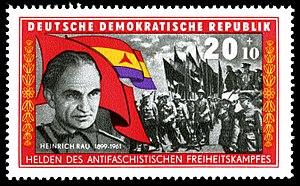
Heinrich Gottlob Rau, appelé aussi Heiner Rau, est un ouvrier métallurgiste communiste allemand sous la République de Weimar, un officier supérieur des Brigades internationales pendant la guerre d'Espagne, et après la Seconde Guerre mondiale un homme d’état important en République démocratique allemande pendant 15 ans.
Cette liste recense les personnalités figurant sur les timbres-poste d'Allemagne fédérale, de la République Démocratique d'Allemagne, des diverses zones d'occupation alliées, de la Sarre, du Troisième Reich, de la République de Weimar, de l'Empire Allemand ainsi que des divers petits royaumes qui l'ont précédé.